Greg Mortenson

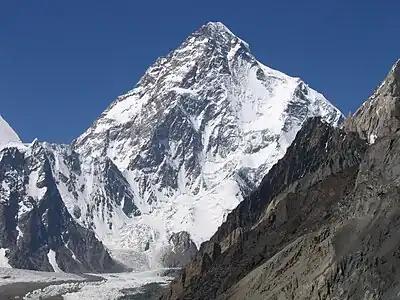
K2

Mortenson describes the origins of his humanitarian work in his best-selling book "Three Cups of Tea". He states he traveled to northern Pakistan in 1993 to climb the world's second-highest mountain, K2, as a memorial to his sister, Christa. After more than 70 days on the mountain, located in the Karakoram range, Mortenson failed to reach the summit. Earlier, Mortenson and fellow climber Scott Darsney were also involved in a 75-hour life-saving rescue of another climber, Etienne Fine, which put them in a weakened state. After the rescue, he descended the mountain and set out with a local Balti porter, Mouzafer Ali, to the nearest city.